Hanza Media

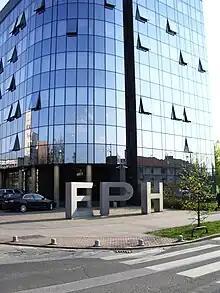
Hanza Media building in Zagreb

Founded in 1990 by Ninoslav Pavić and his partners, Europapress Holding's first publication was the weekly news magazine "Globus".